Bridges of Edirne

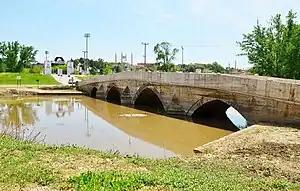
Kanuni Bridge "(May 2015)"

The Kanuni Bridge (""Kanuni Köprüsü"") takes its name, like several important bridges in Turkey, from Suleiman the Magnificent (also known in Turkey as Suleiman Kanuni/Suleiman the Law Giver). It continues in a northerly direction the same route as the Fatih Bridge, crossing from the Palace Gardens Island in the middle of the river to the river's north shore.